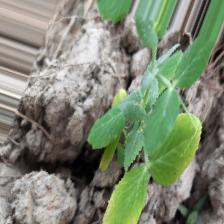
Label: Powdery Mildew